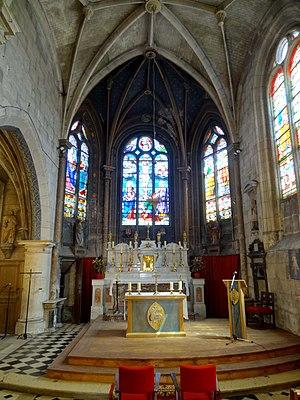
Intérieur de l'église - voir titre.
L'église Saint-Denis est une église catholique paroissiale située à Neuilly-en-Thelle, dans le département de l'Oise, en France. Sa construction a commencé après la donation de la collation de la cure à l'abbaye Saint-Vincent de Senlis en 1187. Mais les seuls éléments significatifs qui subsistent de la première campagne de construction sont la façade et une partie de la base du clocher, avec sa voûte d'ogives. Des réparations ont été nécessaires après la Grande Jacquerie en 1358, et ont laissé les chapiteaux au sud de la base du clocher et deux baies à remplage. La modeste nef a si souvent été retouchée qu'elle a perdu tout caractère, et son unique bas-côté a été rebâti en 1842. Le clocher a quant à lui été reconstruit après un incendie en 1711. L'église Saint-Denis vaut donc surtout pour son vaste chœur Renaissance de trois travées, terminée par une abside à trois pans, et accompagné d'un collatéral au nord. Ce chœur est de dimensions généreuses, et s'il ne constitue pas un chef-d'œuvre, offre néanmoins une modénature atypique, et des supports des voûtes d'une conception originale.